Universiti Teknologi MARA

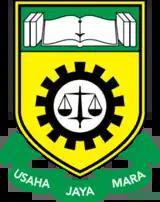
The logo of MARA Institute Of Technology from 1967 until 1999.

In 1967, the college was upgraded to Institut Teknologi MARA (ITM). It was established in response to a need in Malaysia for trained professionals, especially among "bumiputera". This shortage was identified through a manpower survey conducted by the government in collaboration with the United Nations in 1965. Acknowledging the fact that education holds the key to positive social engineering processes, ITM made education easily accessible primarily to the "bumiputera" Malays and indigenous "bumiputera" of the Malay peninsula (such as Jakun, Senoi) and East Malaysia (such as the Kadazan-Dusun, Melanau, and Dayak). It mainly catered to semi-professional courses predominantly in the science and technology in fields such as engineering, applied sciences and architecture, building, and planning. However, realising the importance of other complementary nation-building fields, it also included a repertoire of other salient "management and humanities-based" fields such as business studies, hotel and catering management, mass communications, public administration, law, secretarial science, and art and design. By 1973, branch campuses had been set up in Perlis, Sabah, and Sarawak. The development of ITM occurred in three stages: the first phase (1967–1976) came with the declaration of the institute as an autonomous body with its own campus in Shah Alam, and was placed under the Ministry of Rural Development; and the second phase (1976–1996) involved ITM rapidly harnessing its potential as an institution of higher learning, which led to the ITM Act of 1976 that placed the institute directly under the Ministry of Education's jurisdiction.